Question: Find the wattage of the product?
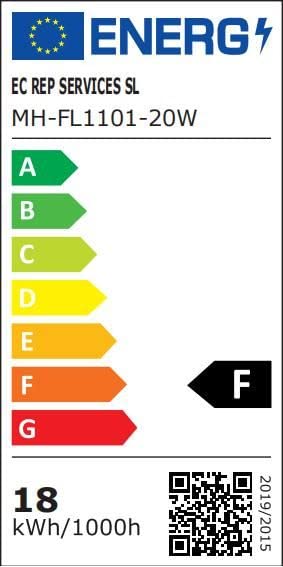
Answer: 20.0 watt